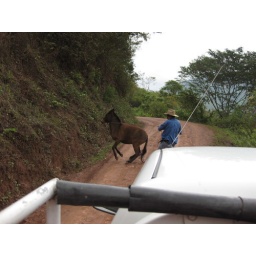
This animal doesn't want any part of being near the truck